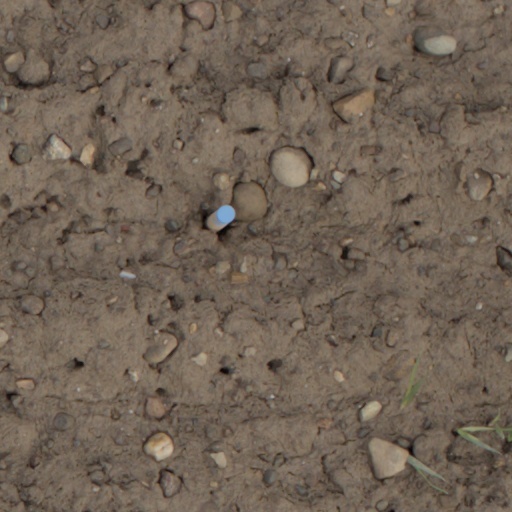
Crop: wheat